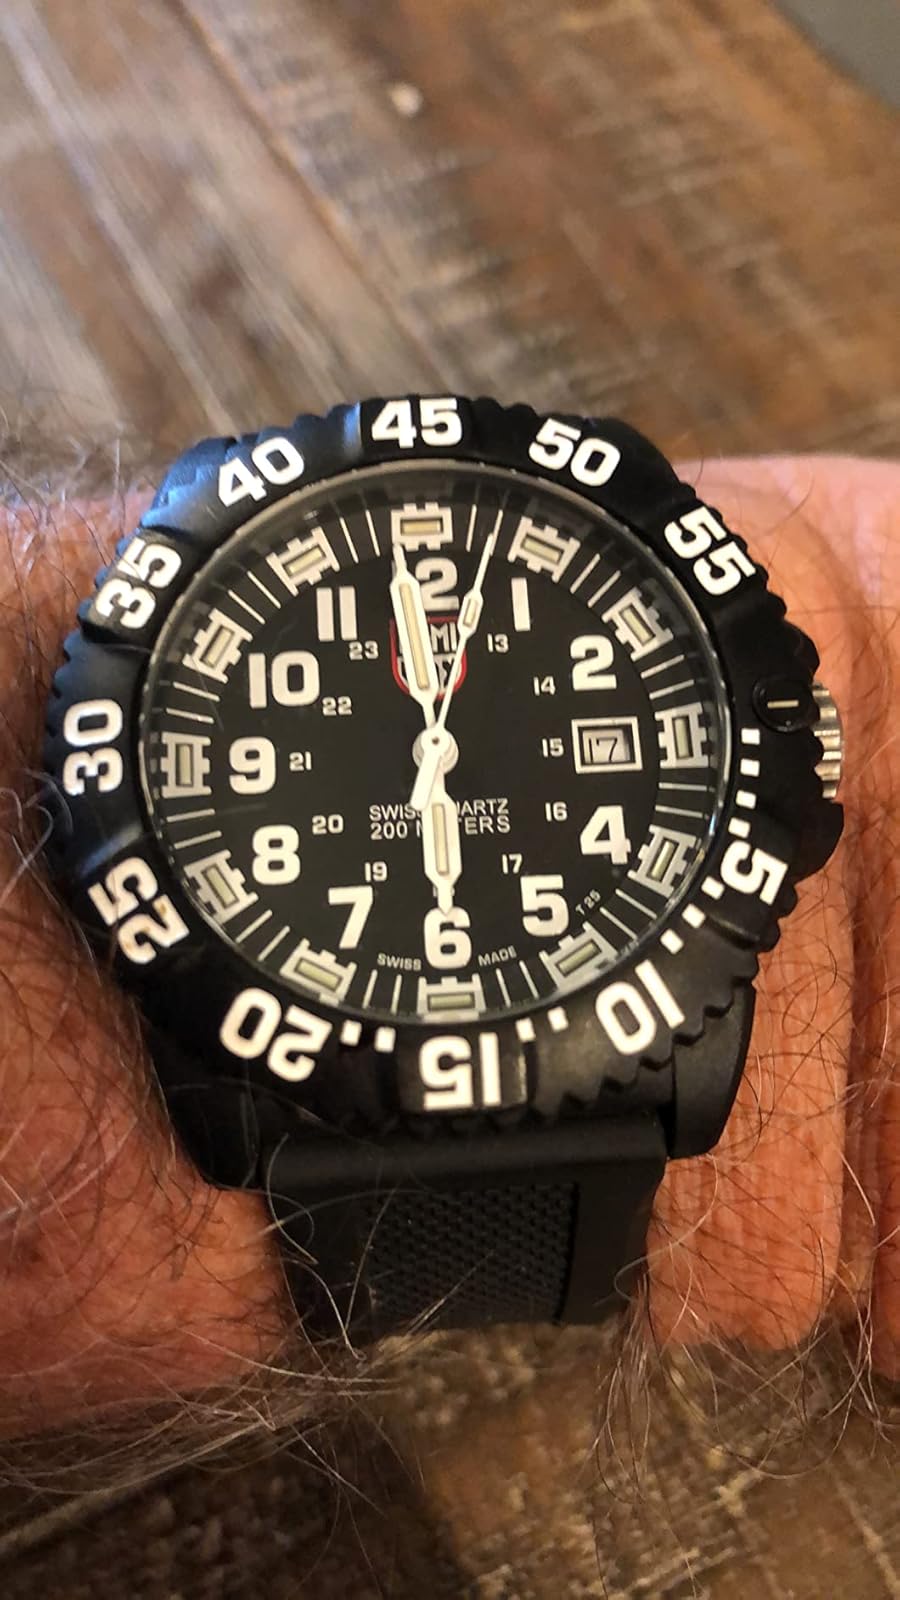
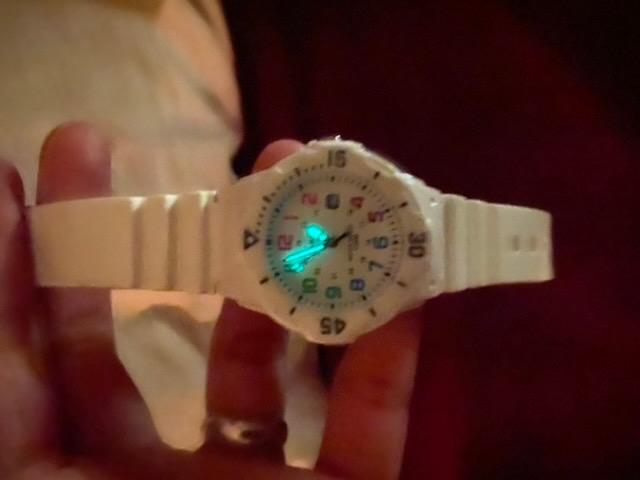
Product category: accessories_watch
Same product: no